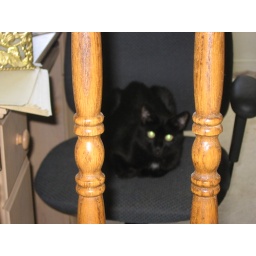
My cat is never in focus in any of the pics I take of him, I think it's a sign